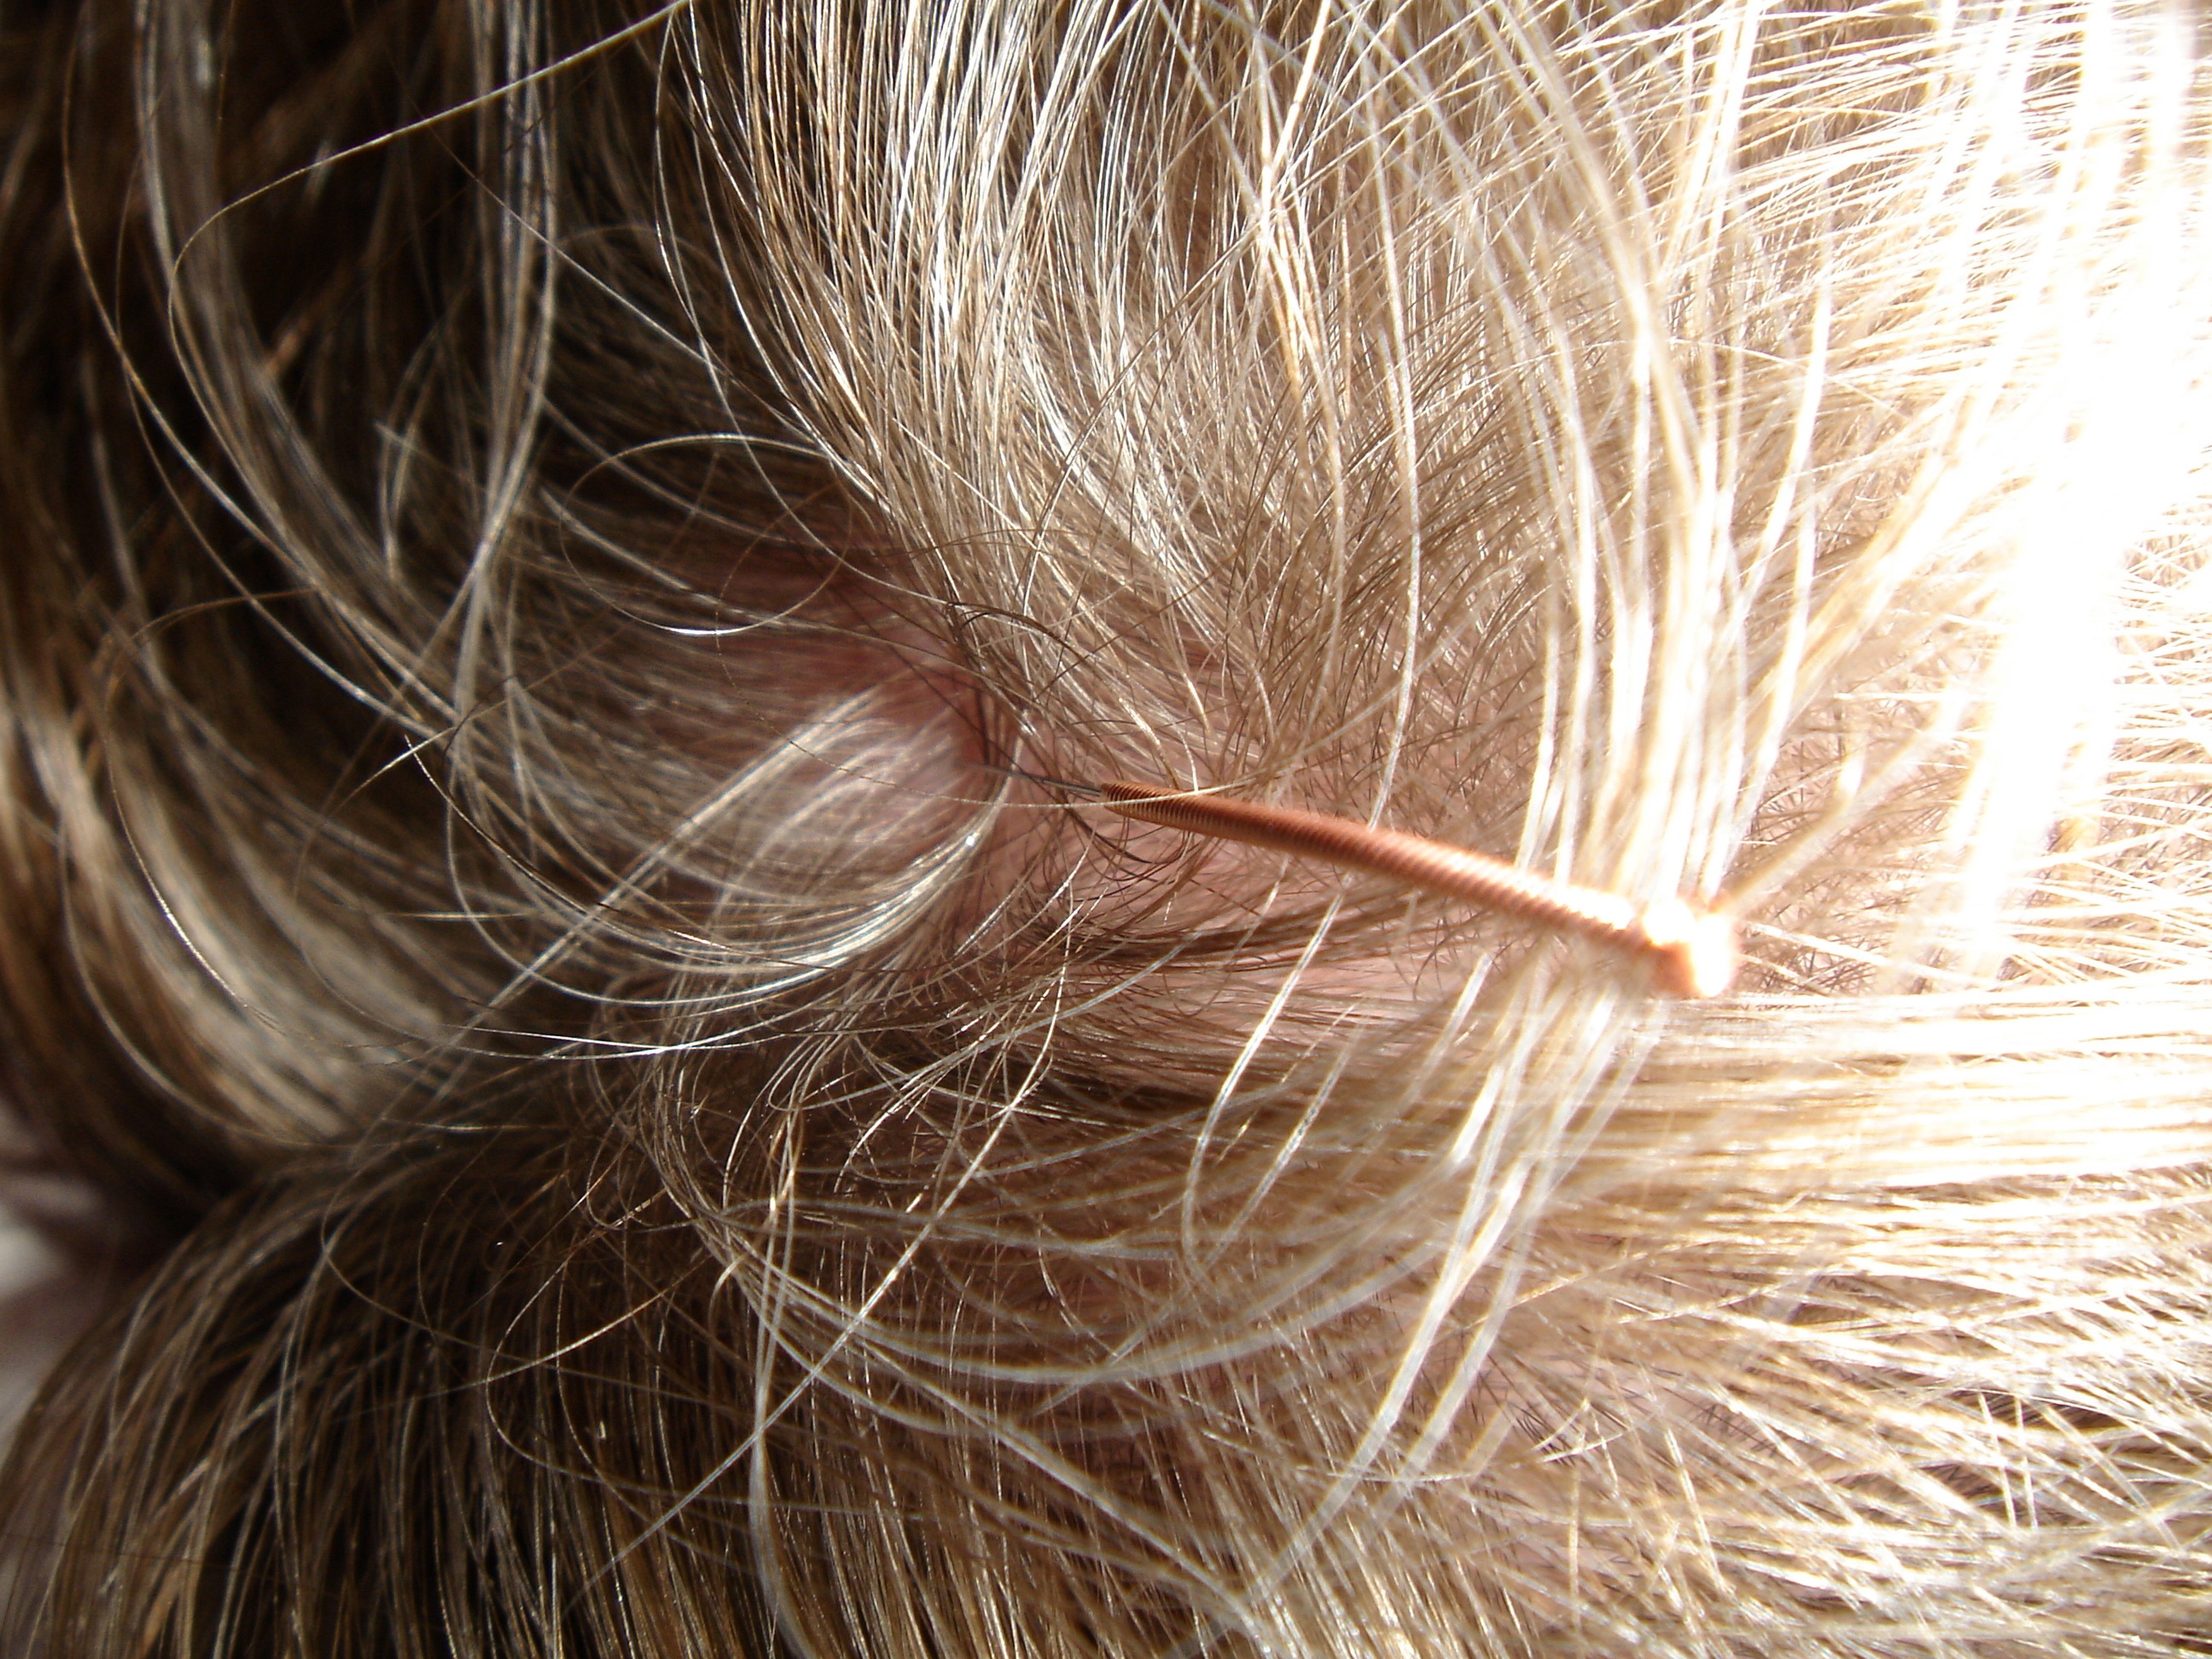
grass, needle, hair, photography, color, brown, mane, ear, close up, human body, eye, head, skin, blond, organ, bless you, macro photography, acupuncture, alternative medicine, tcm, grass family, scalp, traditional chinese medicine, acupuncture needle